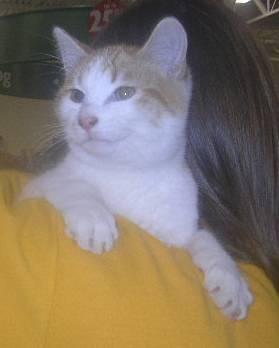
cat